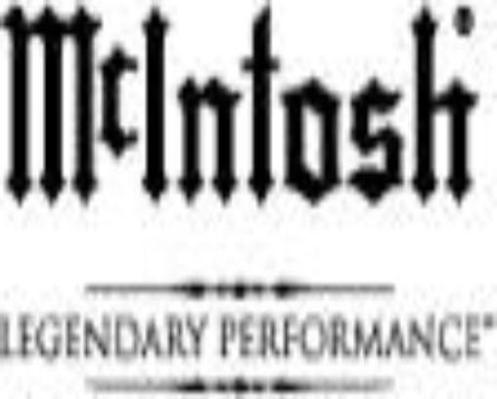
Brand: mcintosh
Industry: Leisure